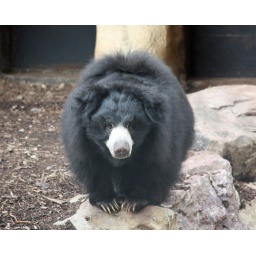
This is Amy, the female sloth bear at the Capron Park Zoo in Attleboro, Massachusetts.